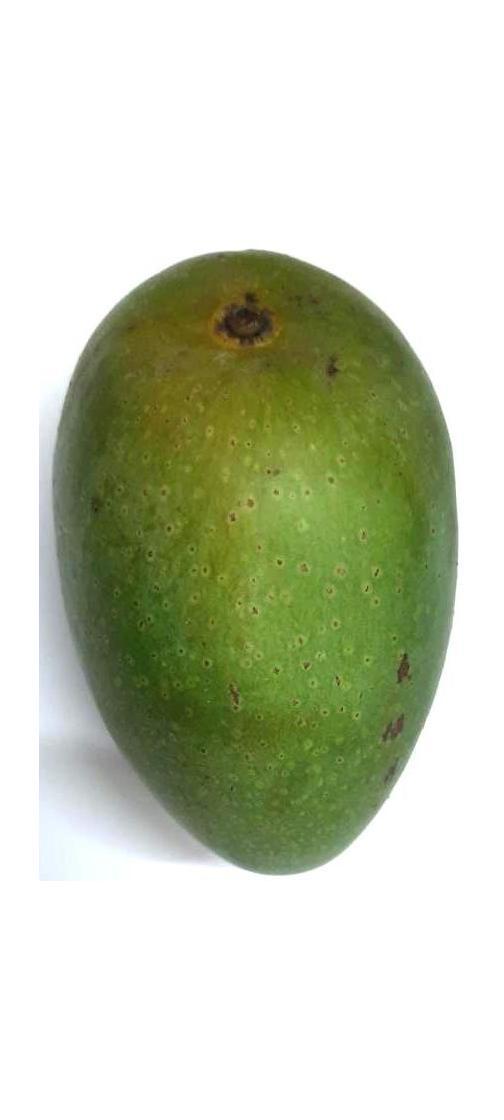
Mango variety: Ashshina Zhinuk